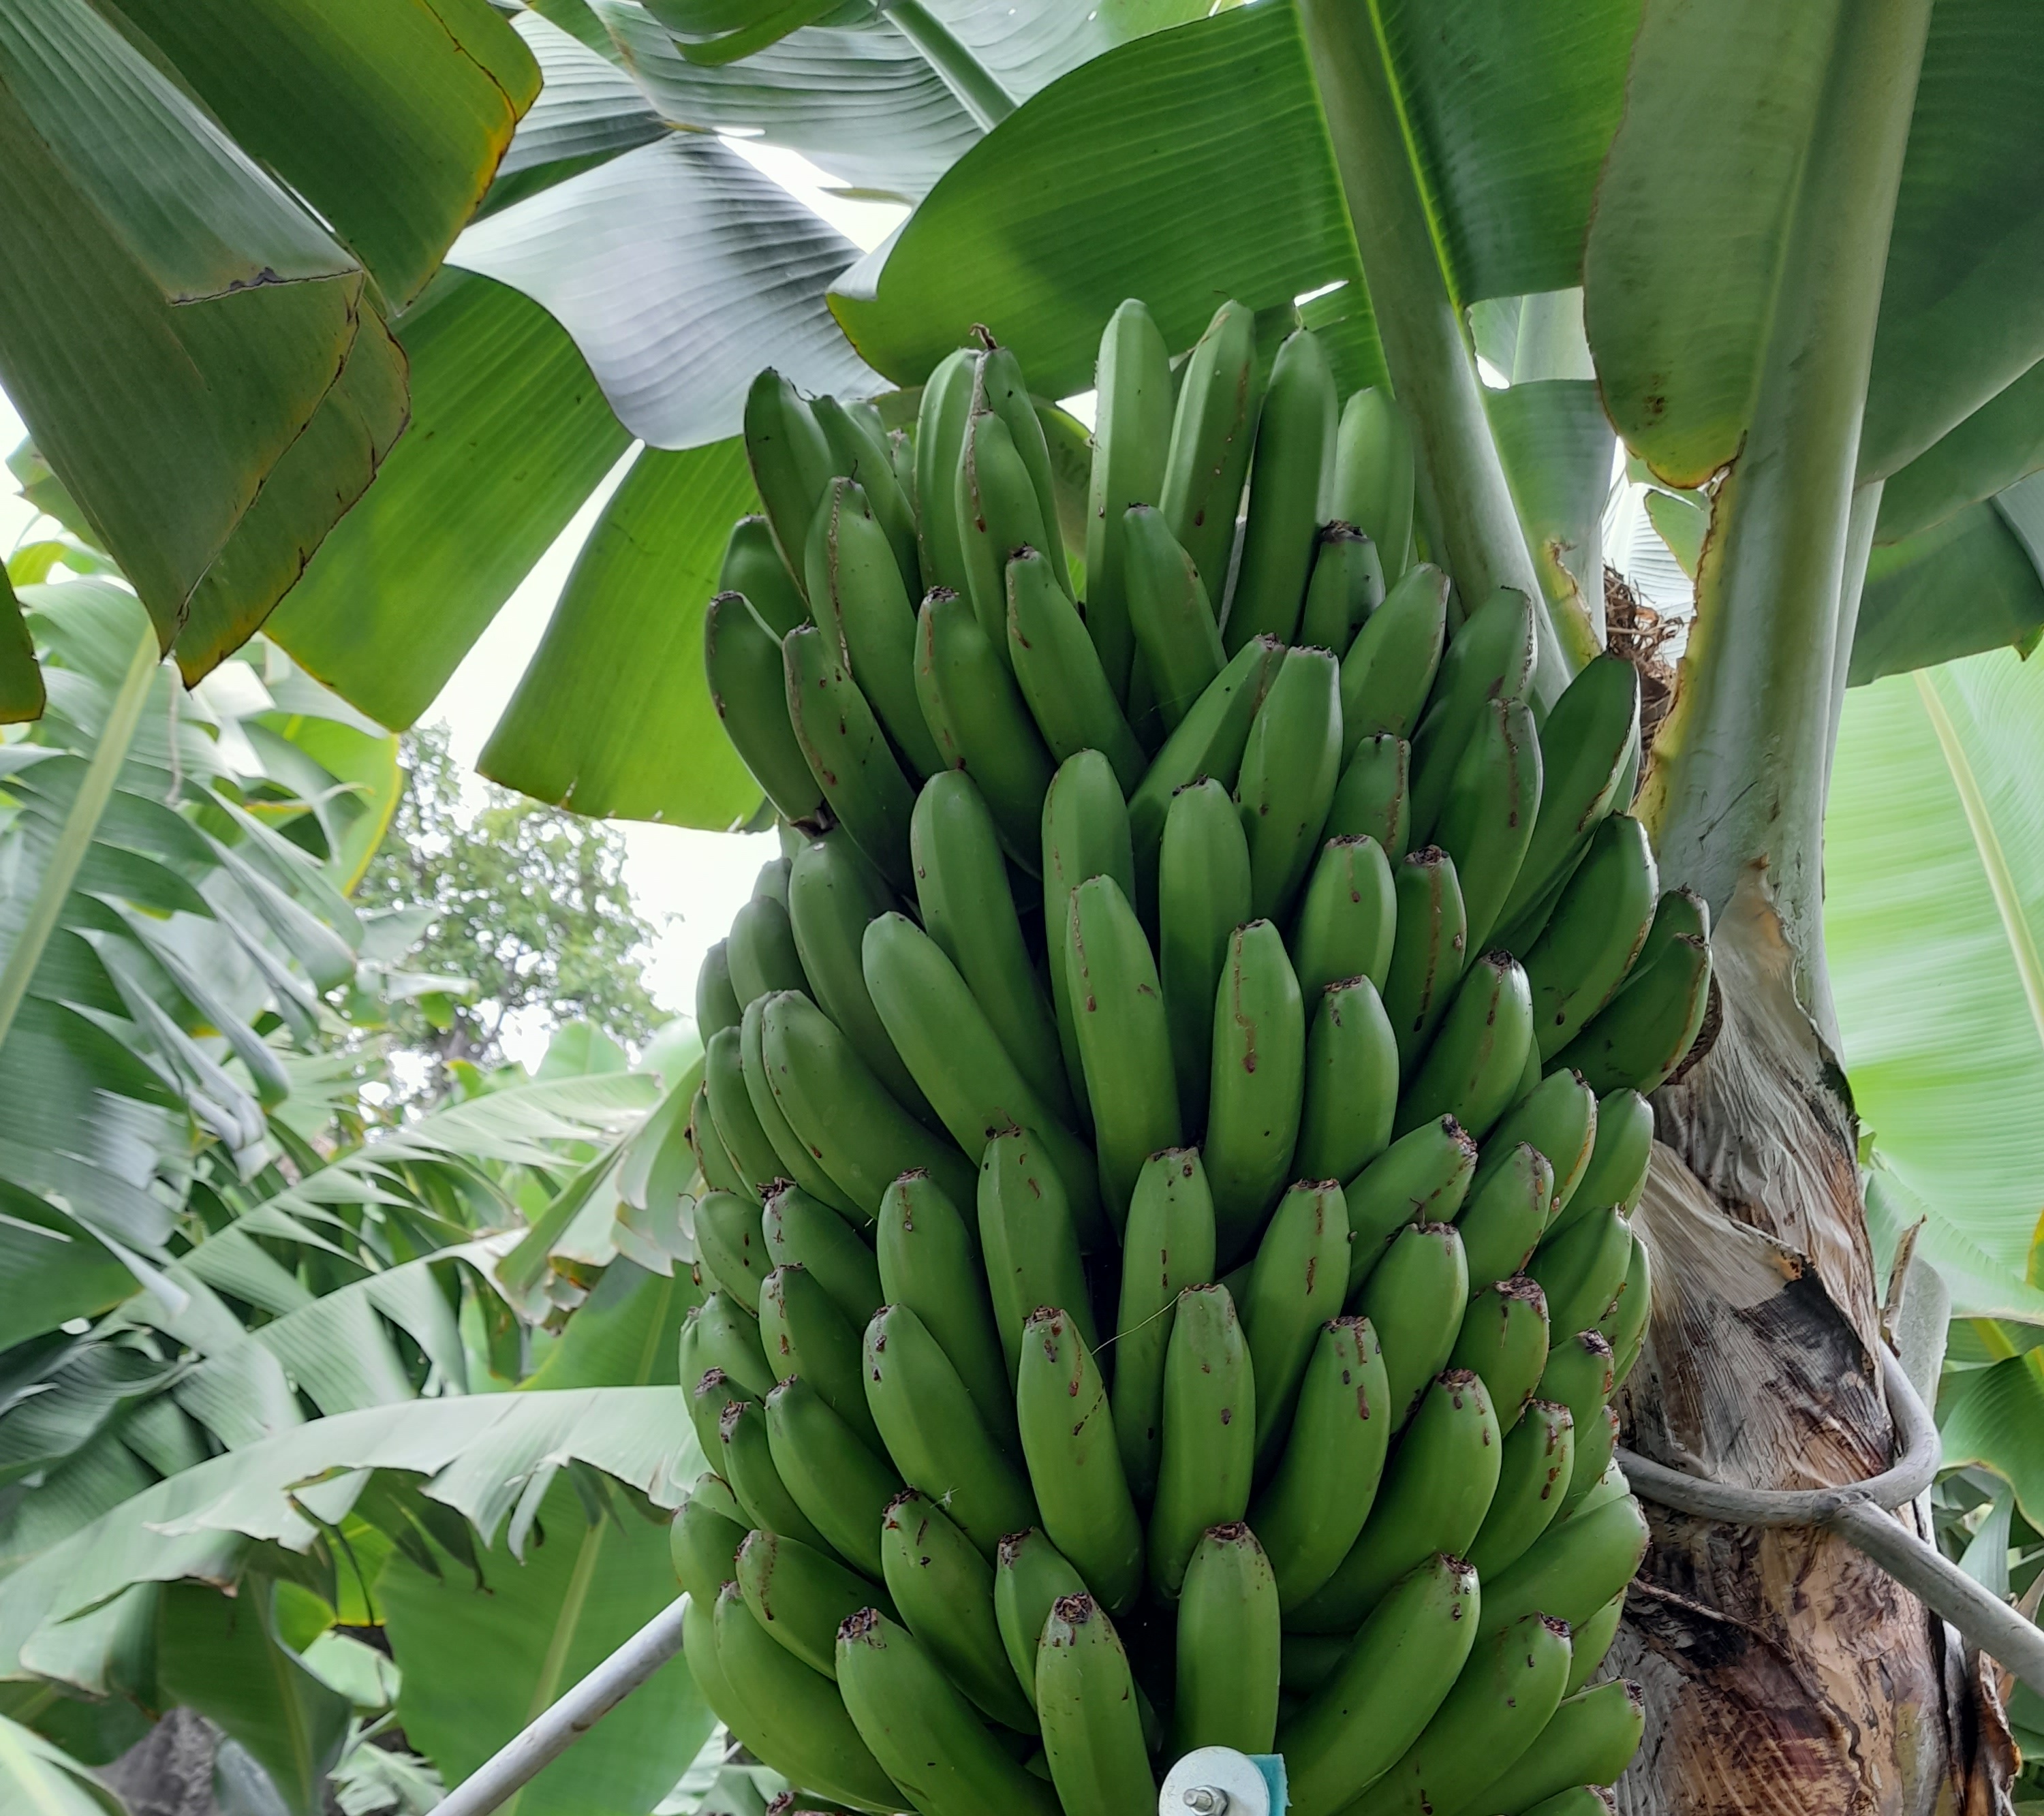
Label: Cut